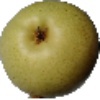
Label: Pear 1